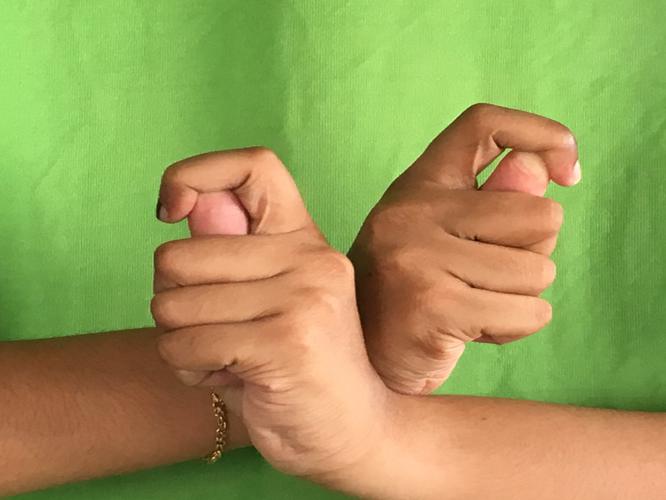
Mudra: Berunda
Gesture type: double_hand